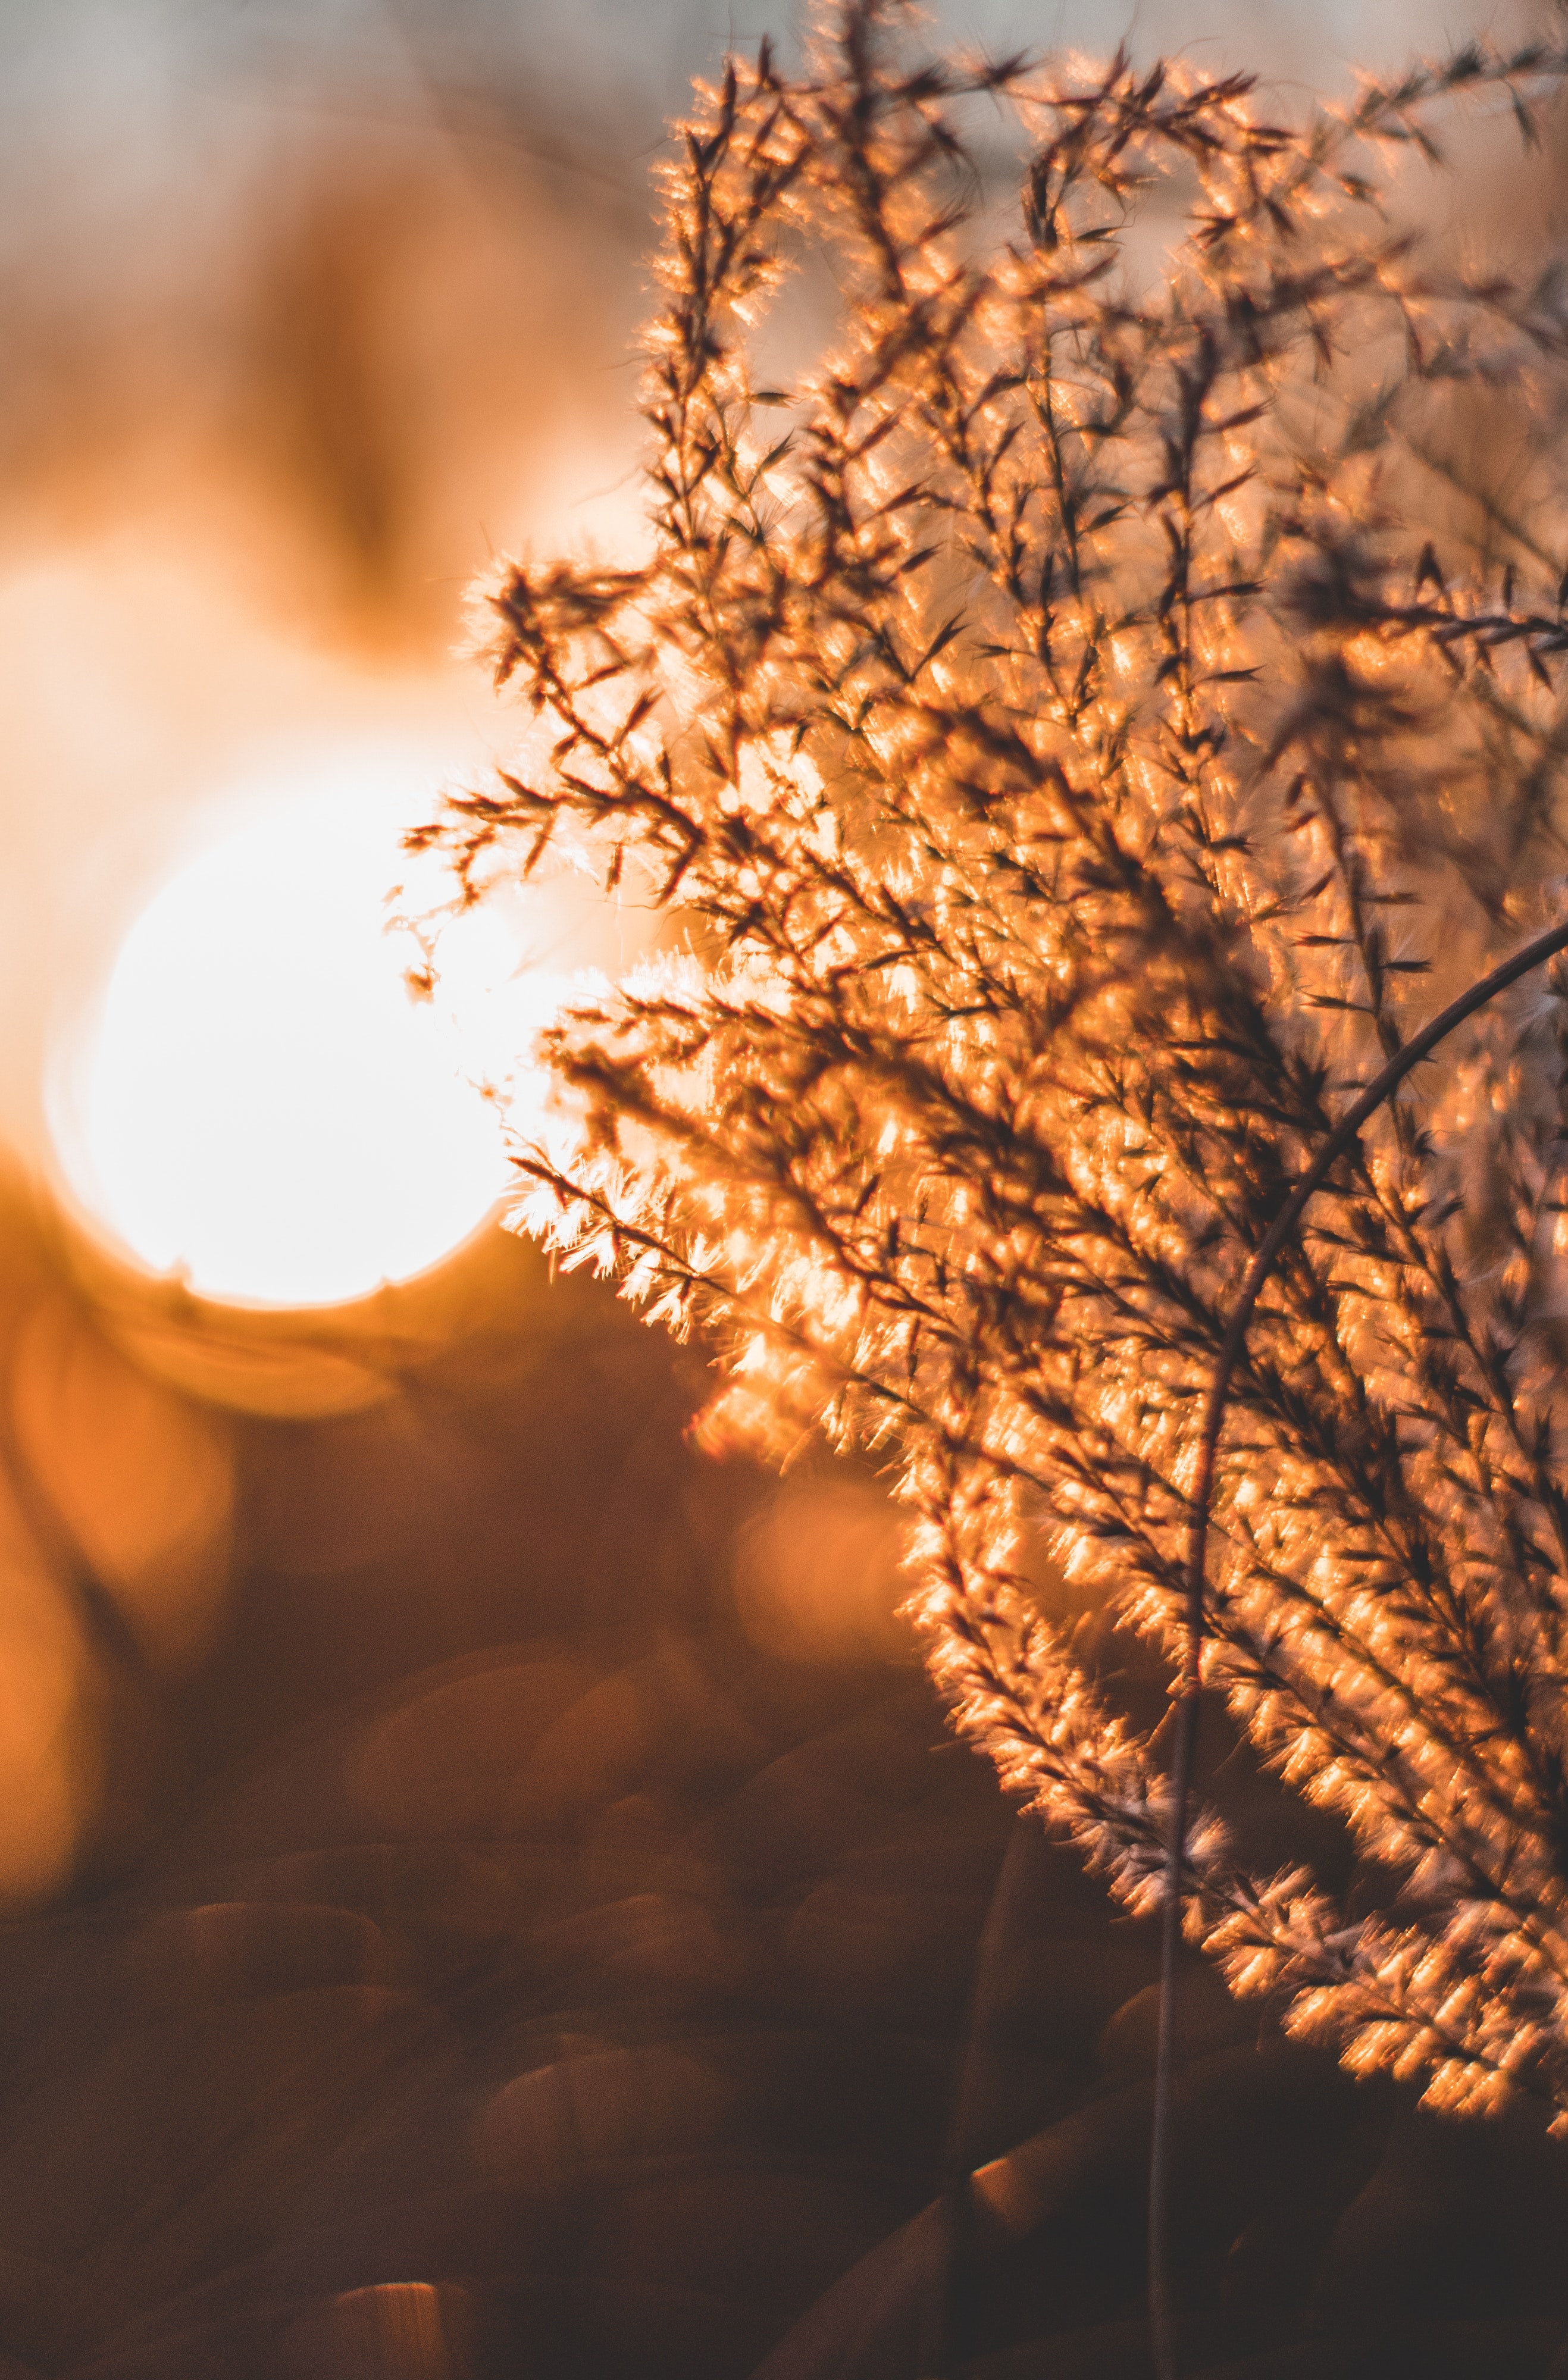
nature, branch, twig, light, sky, sunlight, morning, leaf, plant, grass family, tree, grass, stock photography, plant stem, evening, backlighting, flower, Tints and shades, afterglow, sunset, phragmites